Vera Williams

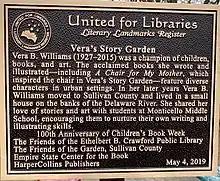
United for Libraries Literary Landmark dedicated by the Empire State Center for the Book

Williams long supported nonviolent and nuclear disarmament causes. She contributed artwork for several covers of "Liberation" magazine.